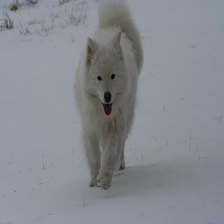
Species: dog
Breed: samoyed